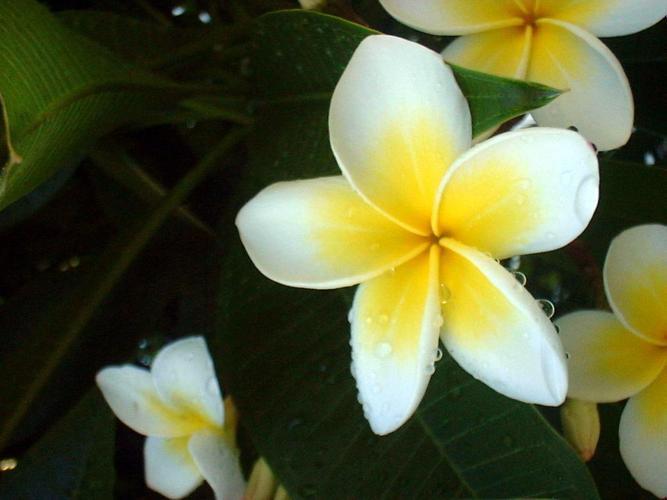
Label: frangipani